Mark Shim

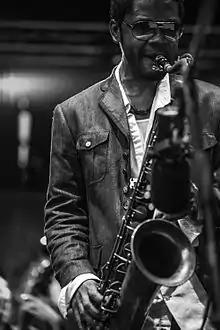
Shim performing at International Jazz Festival of Punta del Este in 2015.

Mark Shim (born November 21, 1973, in Kingston, Jamaica) is a jazz tenor saxophonist.